Fiifi Adinkra

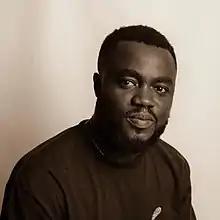

Prince Fiifi Cudjoe, popularly known as Fiifi Adinkra, is a Ghanaian blogger known for "GhanaNdwom.net".